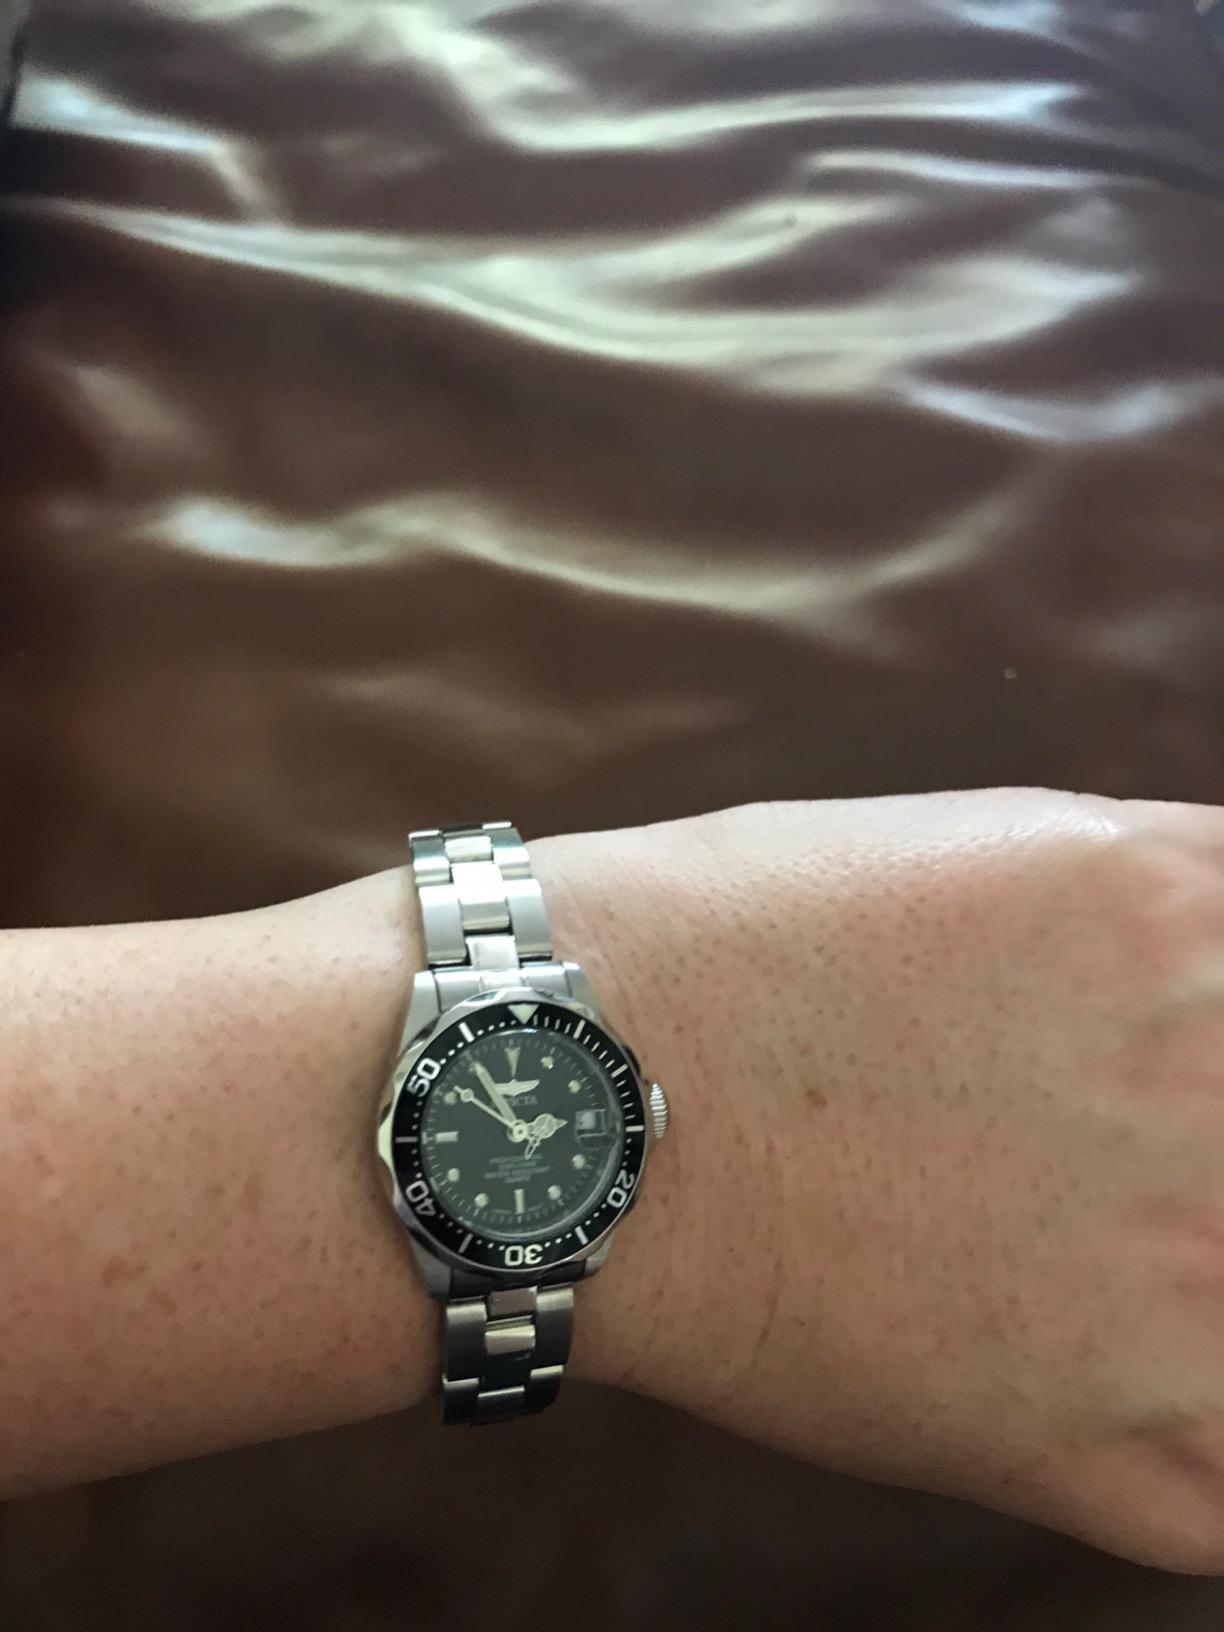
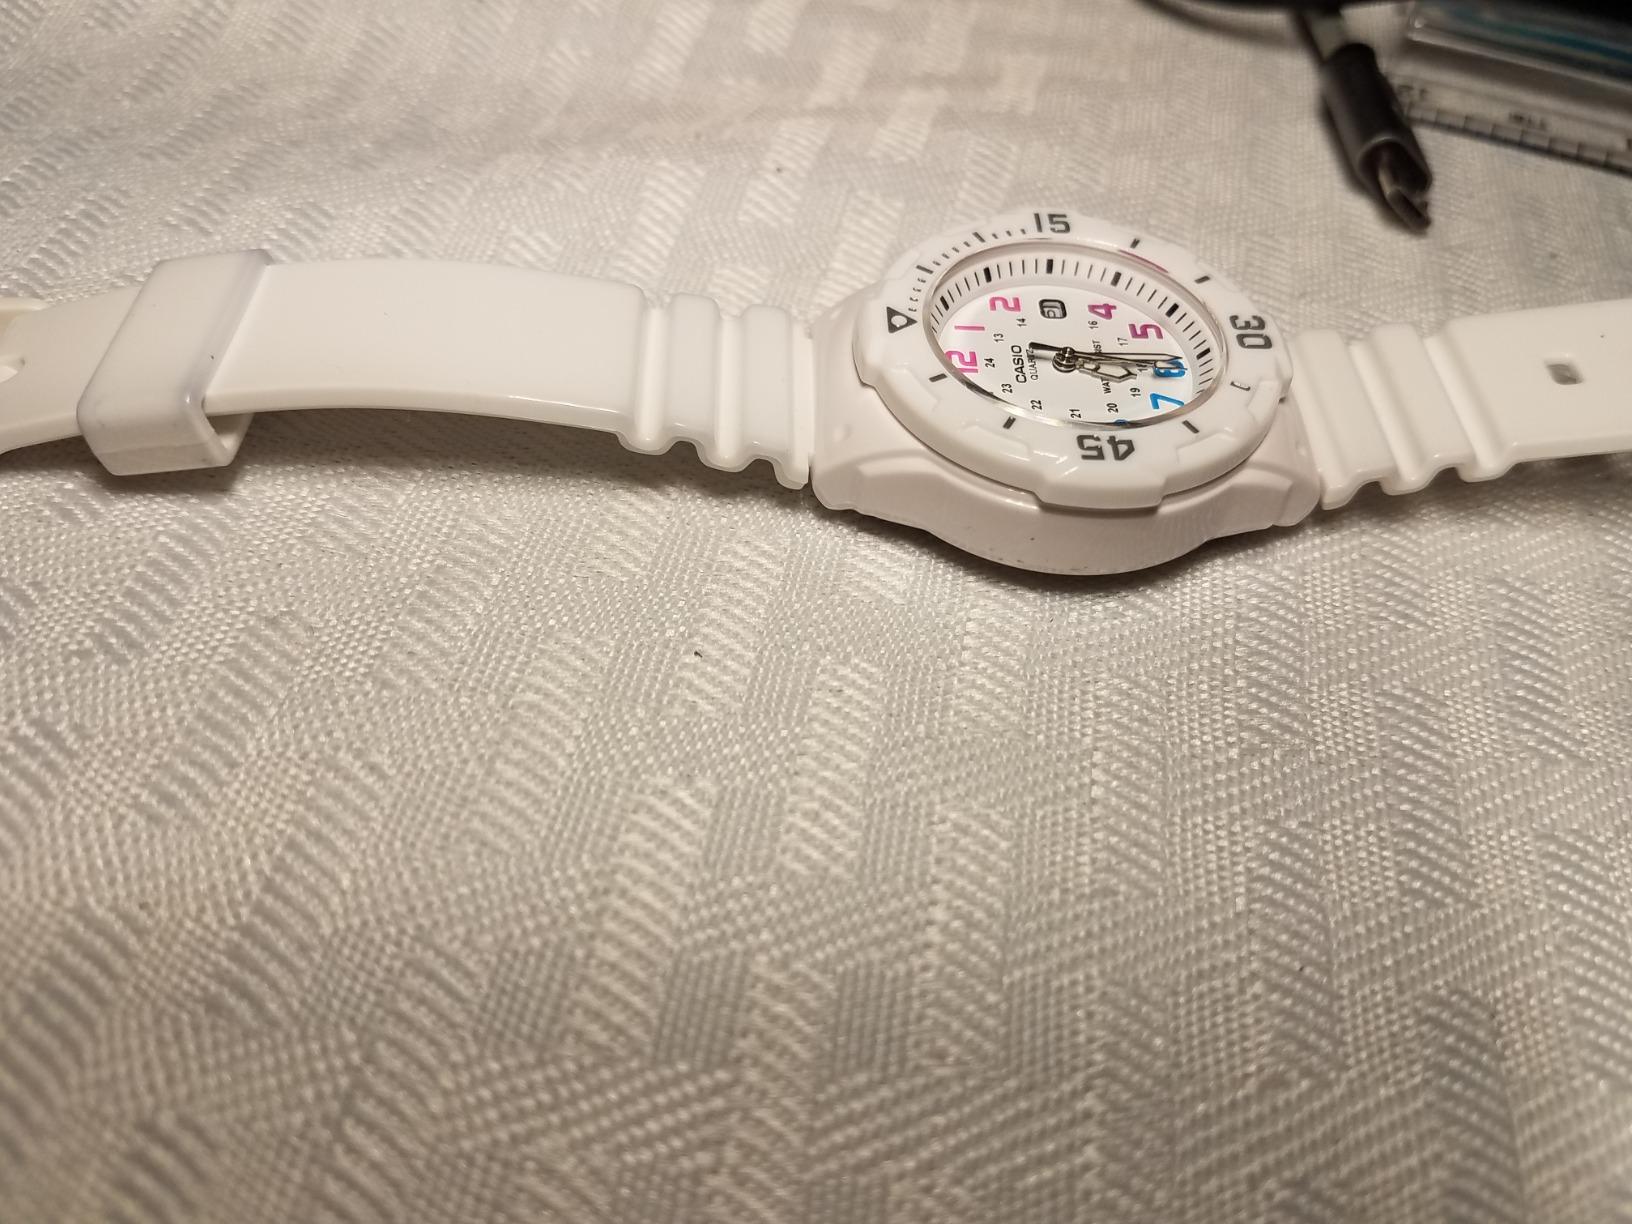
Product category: accessories_watch
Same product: no